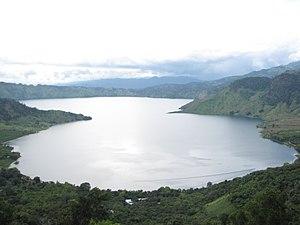
La Lagune d'Ayarza est un lac volcanique du Guatemala.